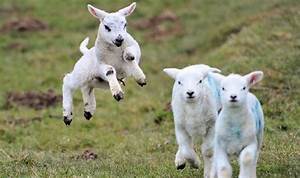
Label: pecora